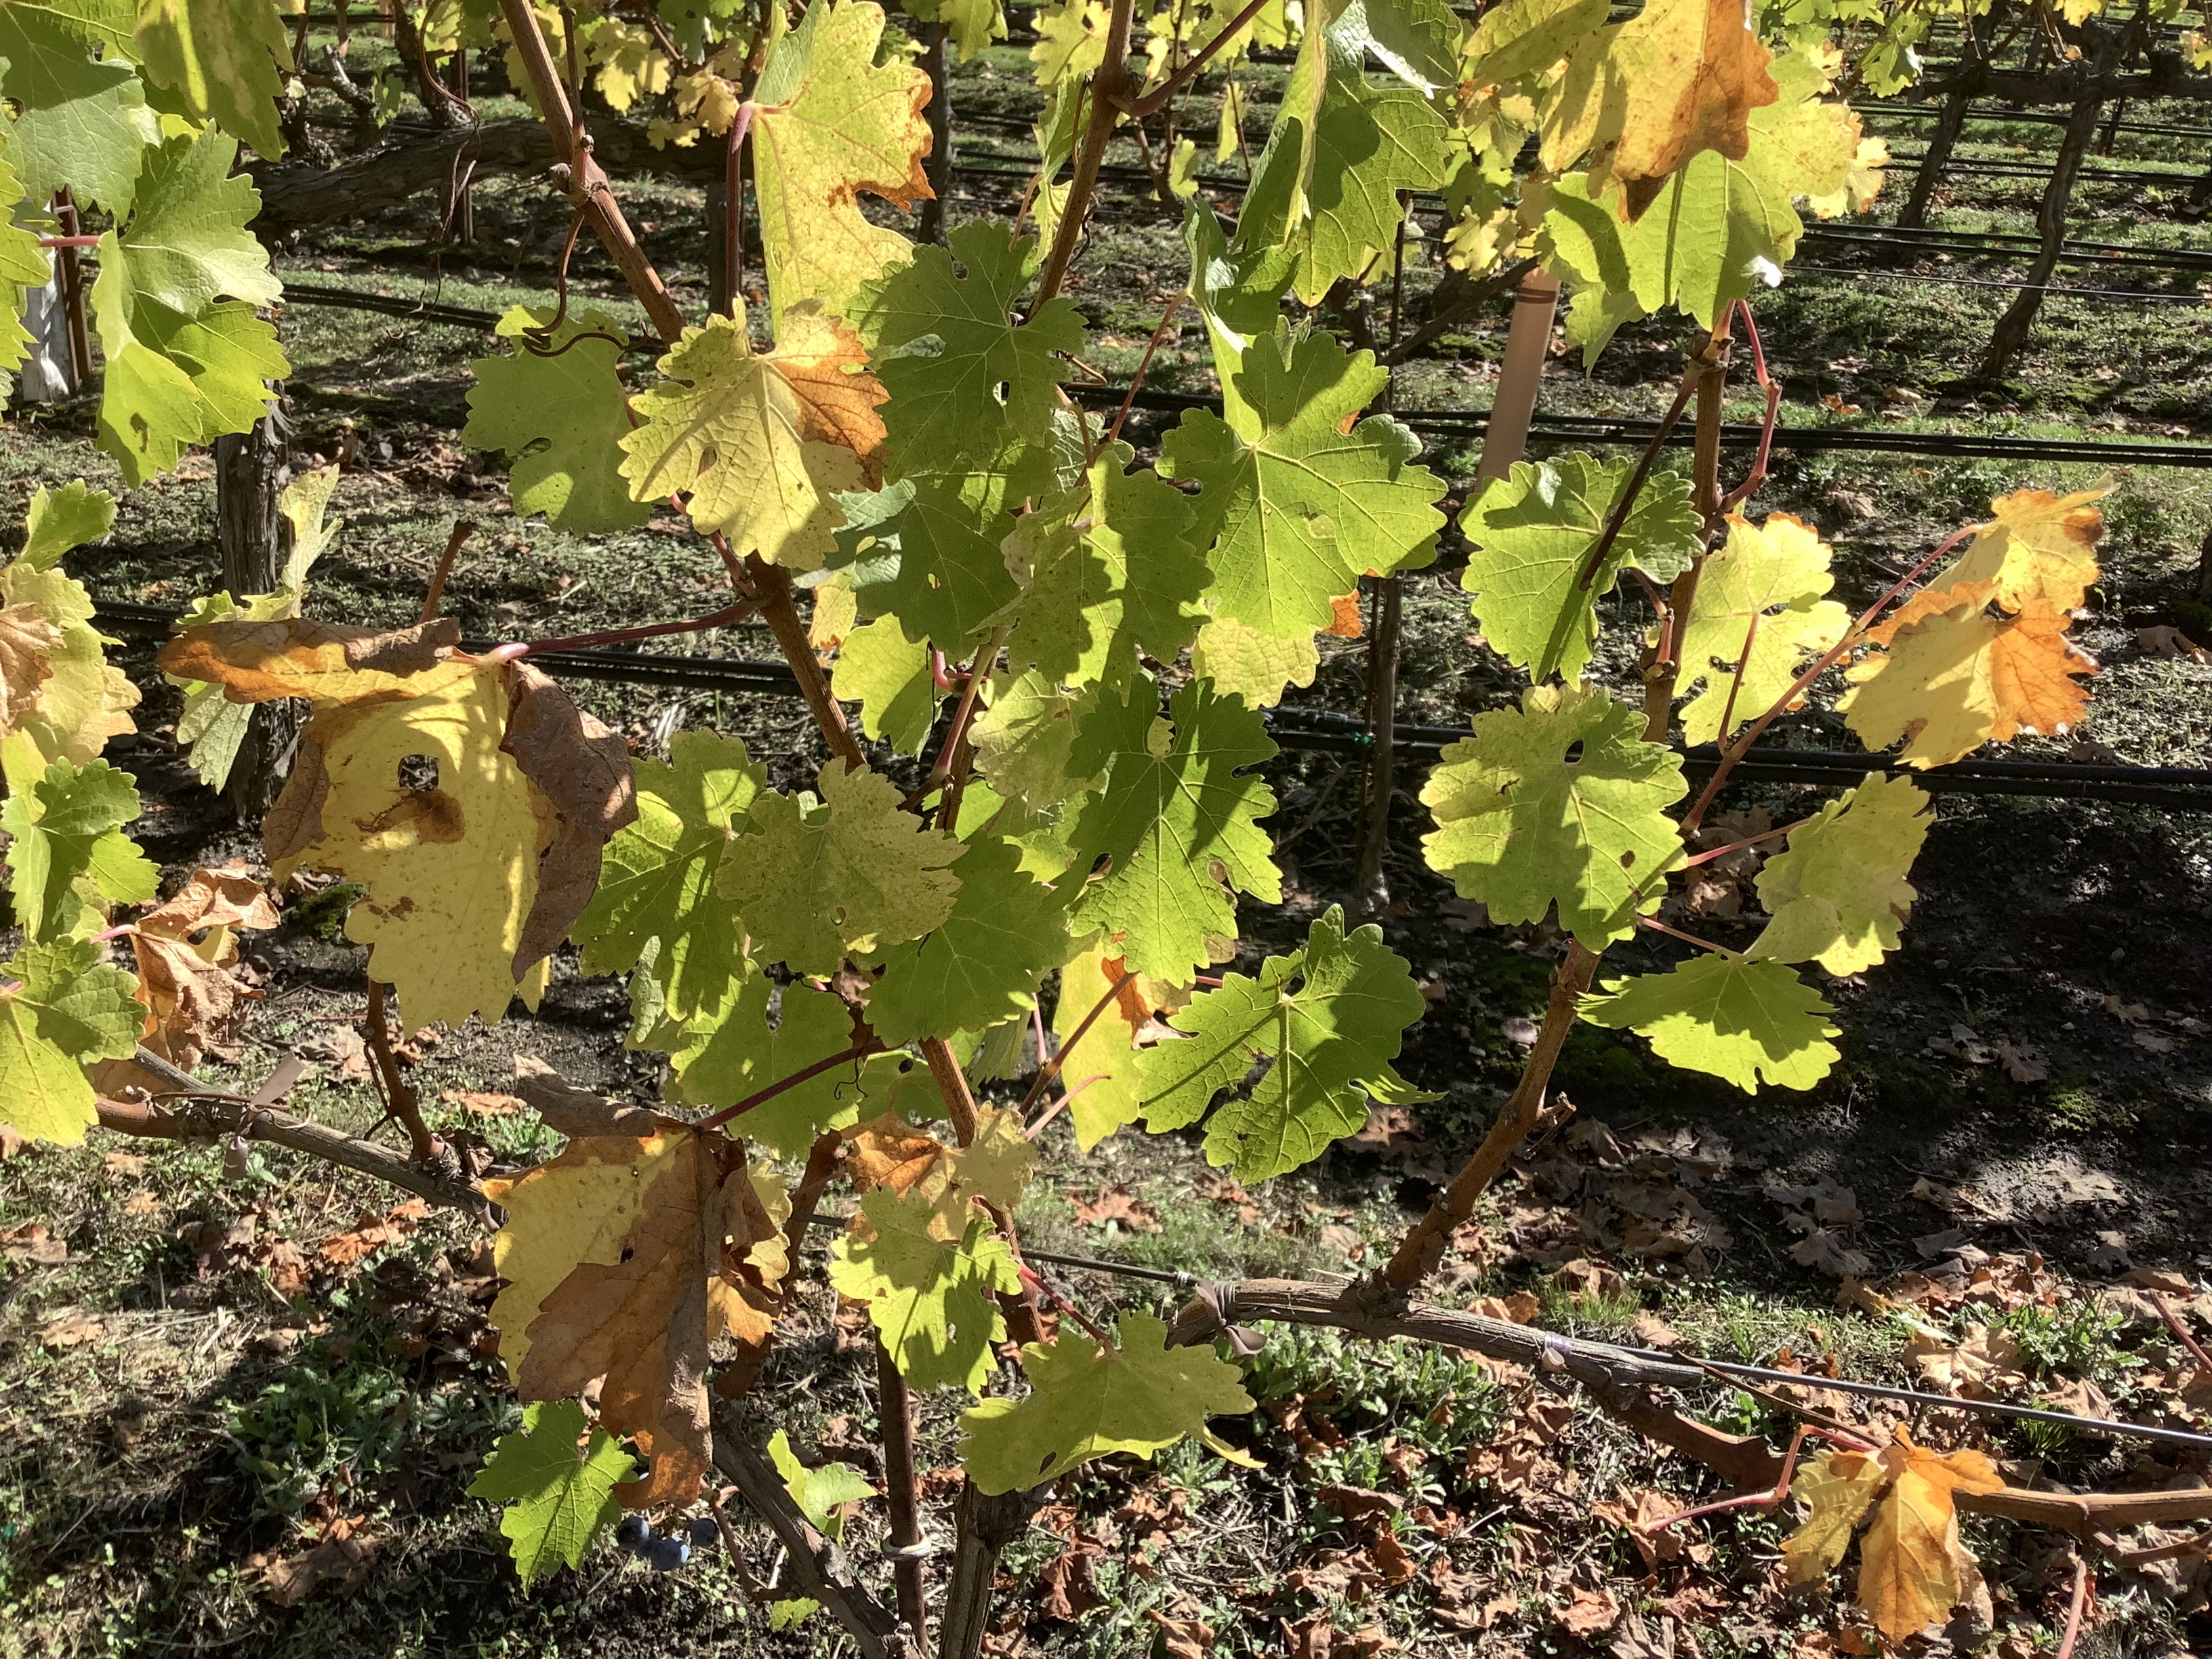
Label: No Virus